Beachy Head

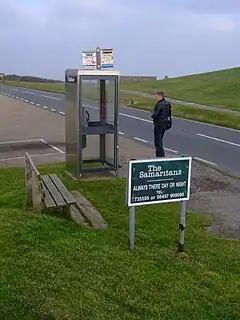
Phone box and sign advertising the Samaritans at Beachy Head.

Estimates of the number of annual deaths at Beachy Head vary from 20 a year to many more. In 2010, it was the third most common suicide spot in the world, after the Golden Gate Bridge in San Francisco and the Aokigahara Woods in Japan, according to "The Wall Street Journal".